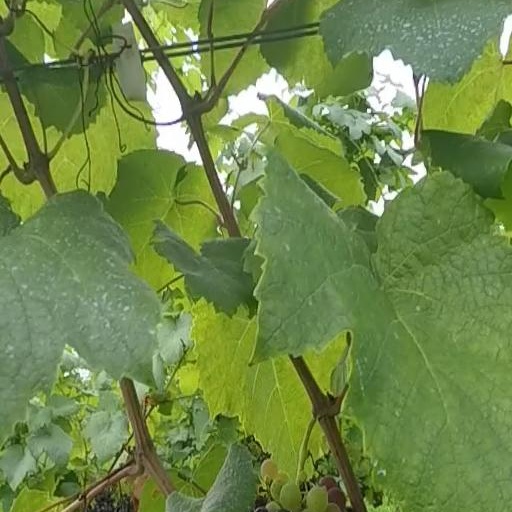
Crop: grape